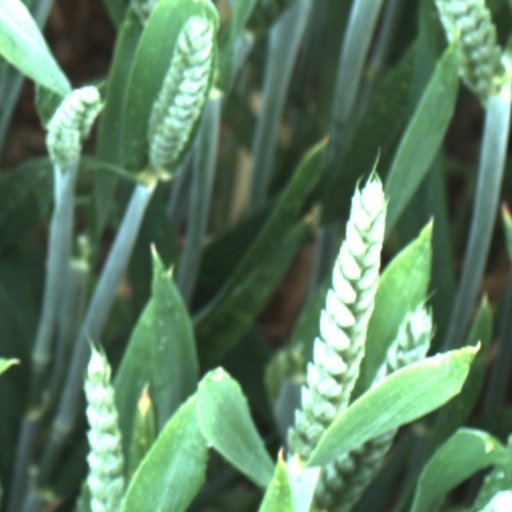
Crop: wheat